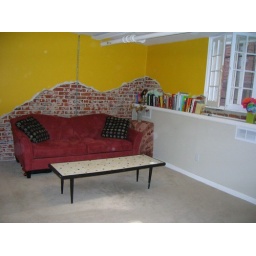
standing near the hallway. you can see the hot water pipes run through the top of the unit, which provide the heat.